The Book of est

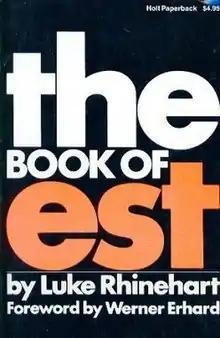
Book cover, 1976 ed.

The Book of est is a fictional account of the training created by Werner Erhard, ("est"), or Erhard Seminars Training, first published in 1976 by Holt, Rinehart and Winston. The book was written by est graduate Luke Rhinehart. Rhinehart is the pen name of writer George Cockcroft. The book was endorsed by Erhard, and includes a foreword by him. Its contents attempts to replicate the experience of the est training, with the reader being put in the place of a participant in the course. The end of the book includes a comparison by the author between Erhard's methodologies to Zen, "The Teachings of Don Juan" by Carlos Castaneda, and to Rhinehart's own views from "The Dice Man".